Steyr M

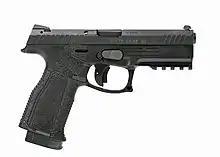
'Fourth generation' Steyr L9-A2 MF

In 2019 Steyr introduced the A2 MF series in 9×19mm Parabellum in three form factors: the Large size L9-A2 MF, Medium M9-A2 MF and Compact C9-A2 MF.